Theophanes Kim

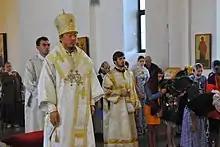
Theophanes leading prayers at the Resurrection Cathedral in Kyzyl

October 30, 2011 at the Assumption Church in Troitse-Lykovo he was consecrated to the rank of Bishop . The consecration was performed by Patriarch Kirill of Moscow and All Russia, Metropolitan Ambrose (Zografos) of Korea (Church of Constantinople), Metropolitan Juvenal (Poyarkov) of Krutitsy and Kolomna, Metropolitan Barsanuphius (Sudakov) of Saransk and Mordovia, Archbishop of Istra, Archbishop of Abakan and Khakassia, Archbishop Mark (Golovkov) of Yegoryevsk, Bishop Sergius (Chashin) of Solnechnogorsk, and Bishop of Voskresensk.